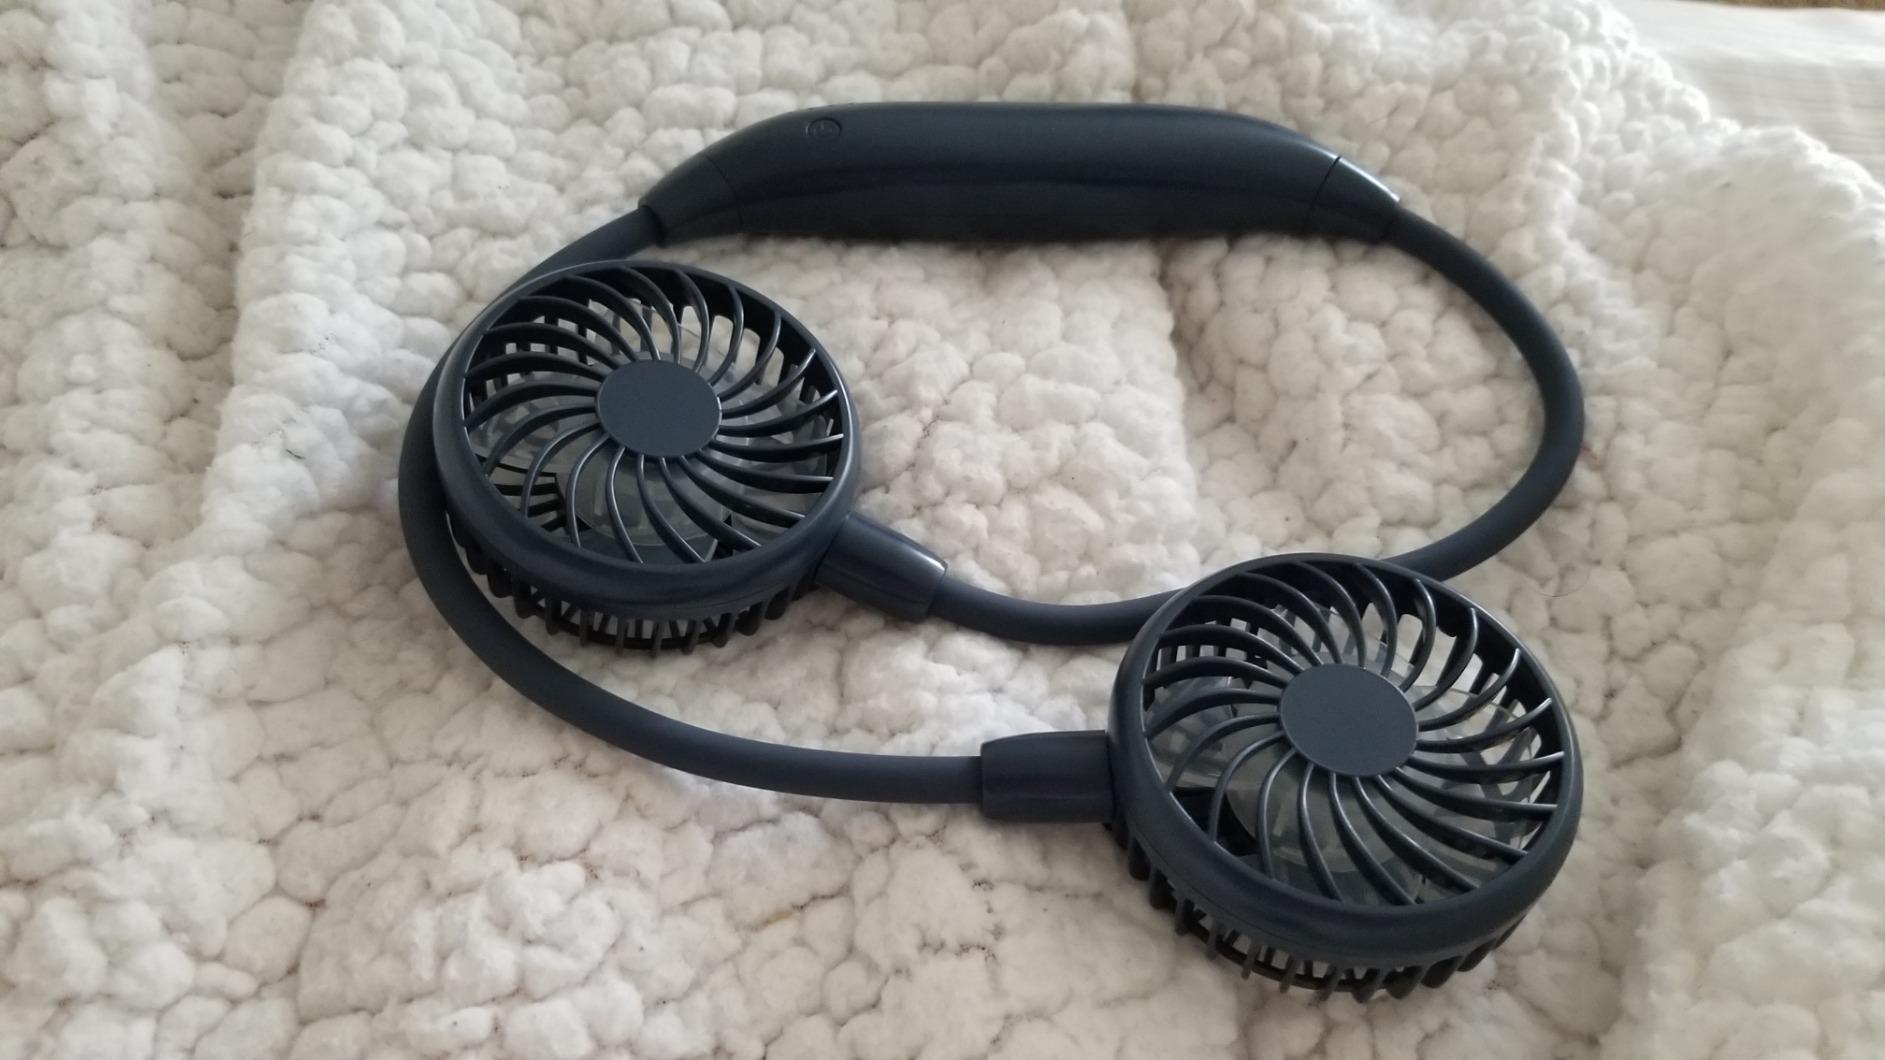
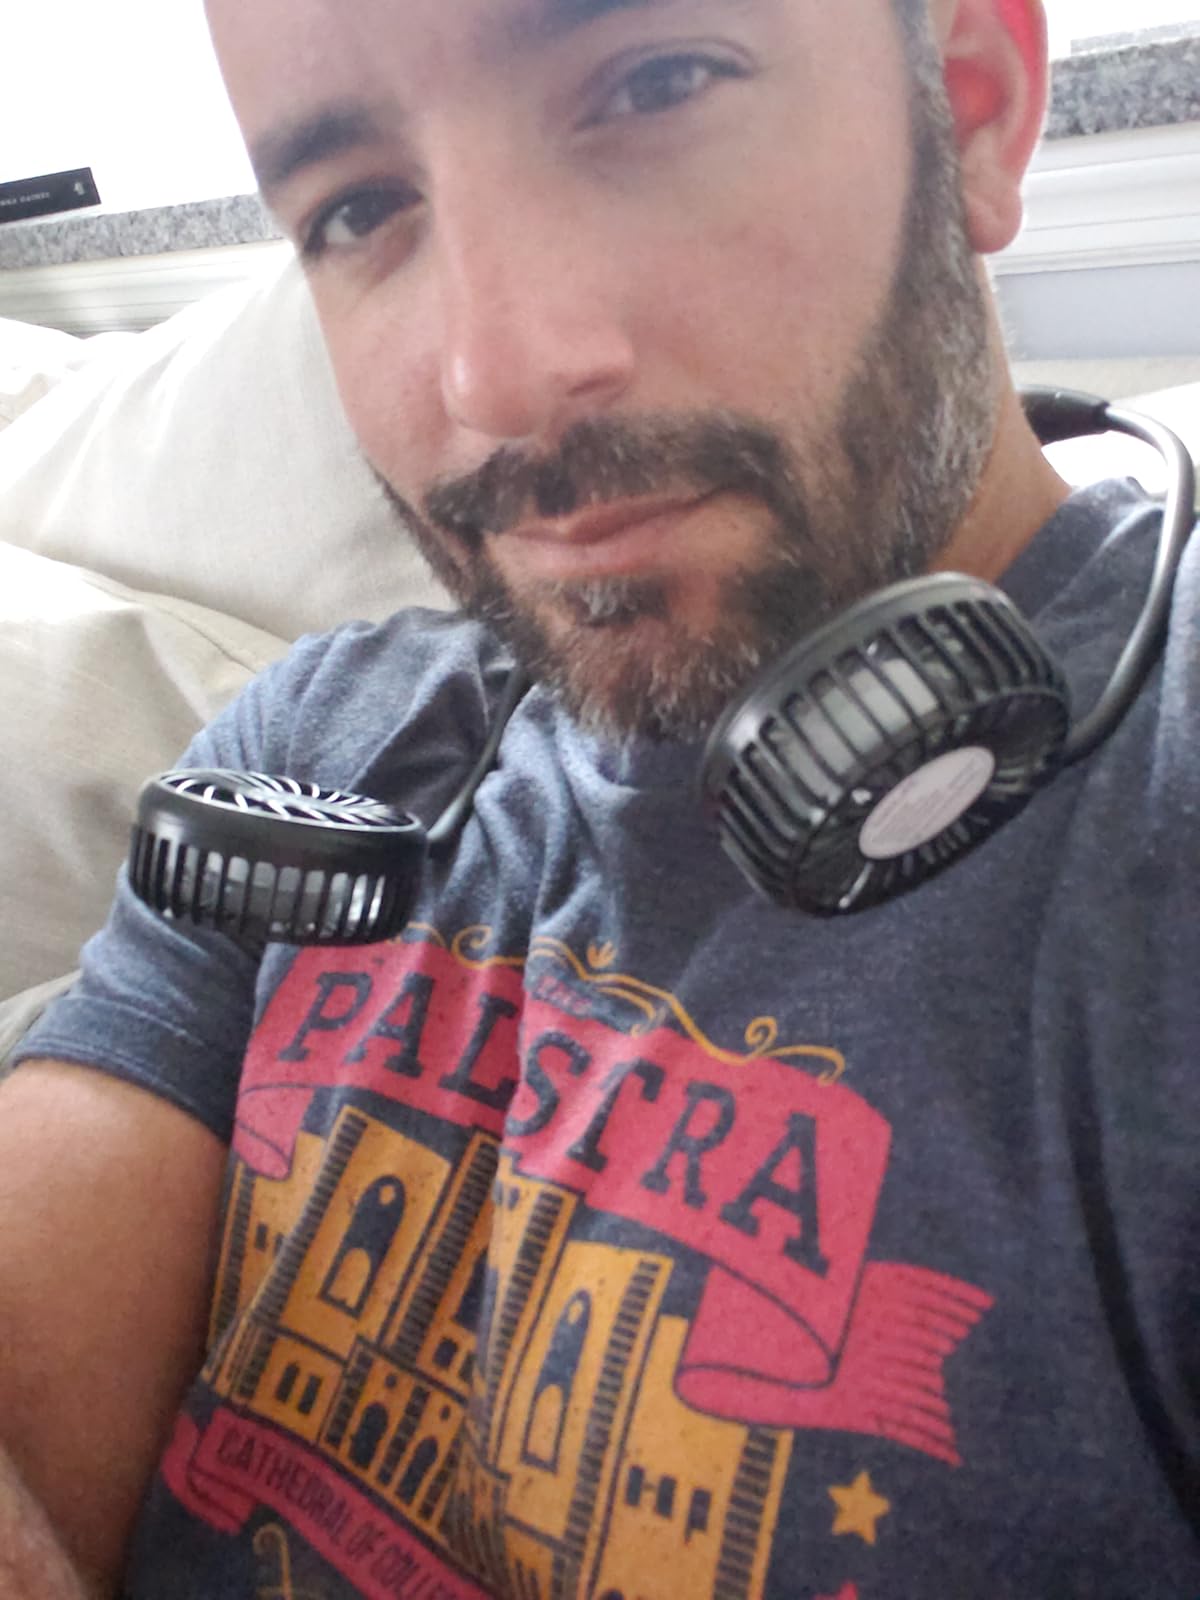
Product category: fan
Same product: no